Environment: real
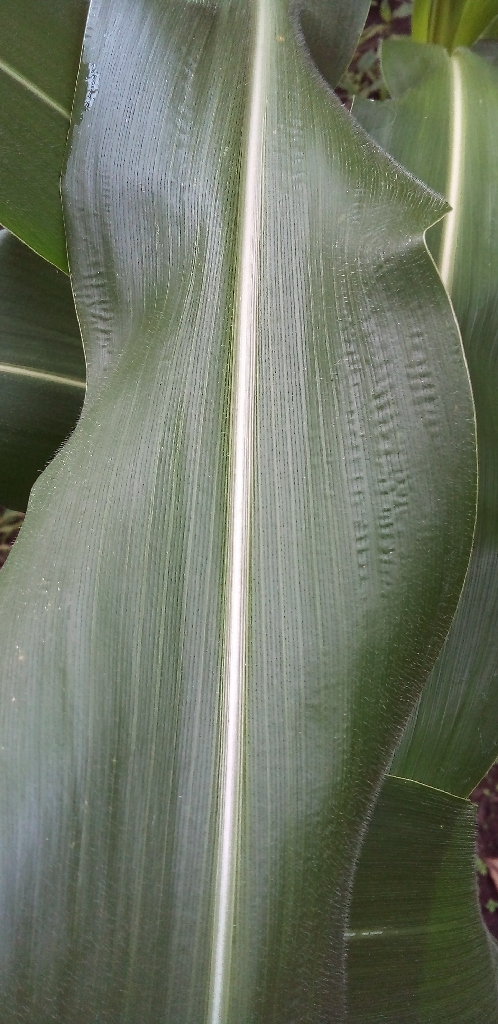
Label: healthy